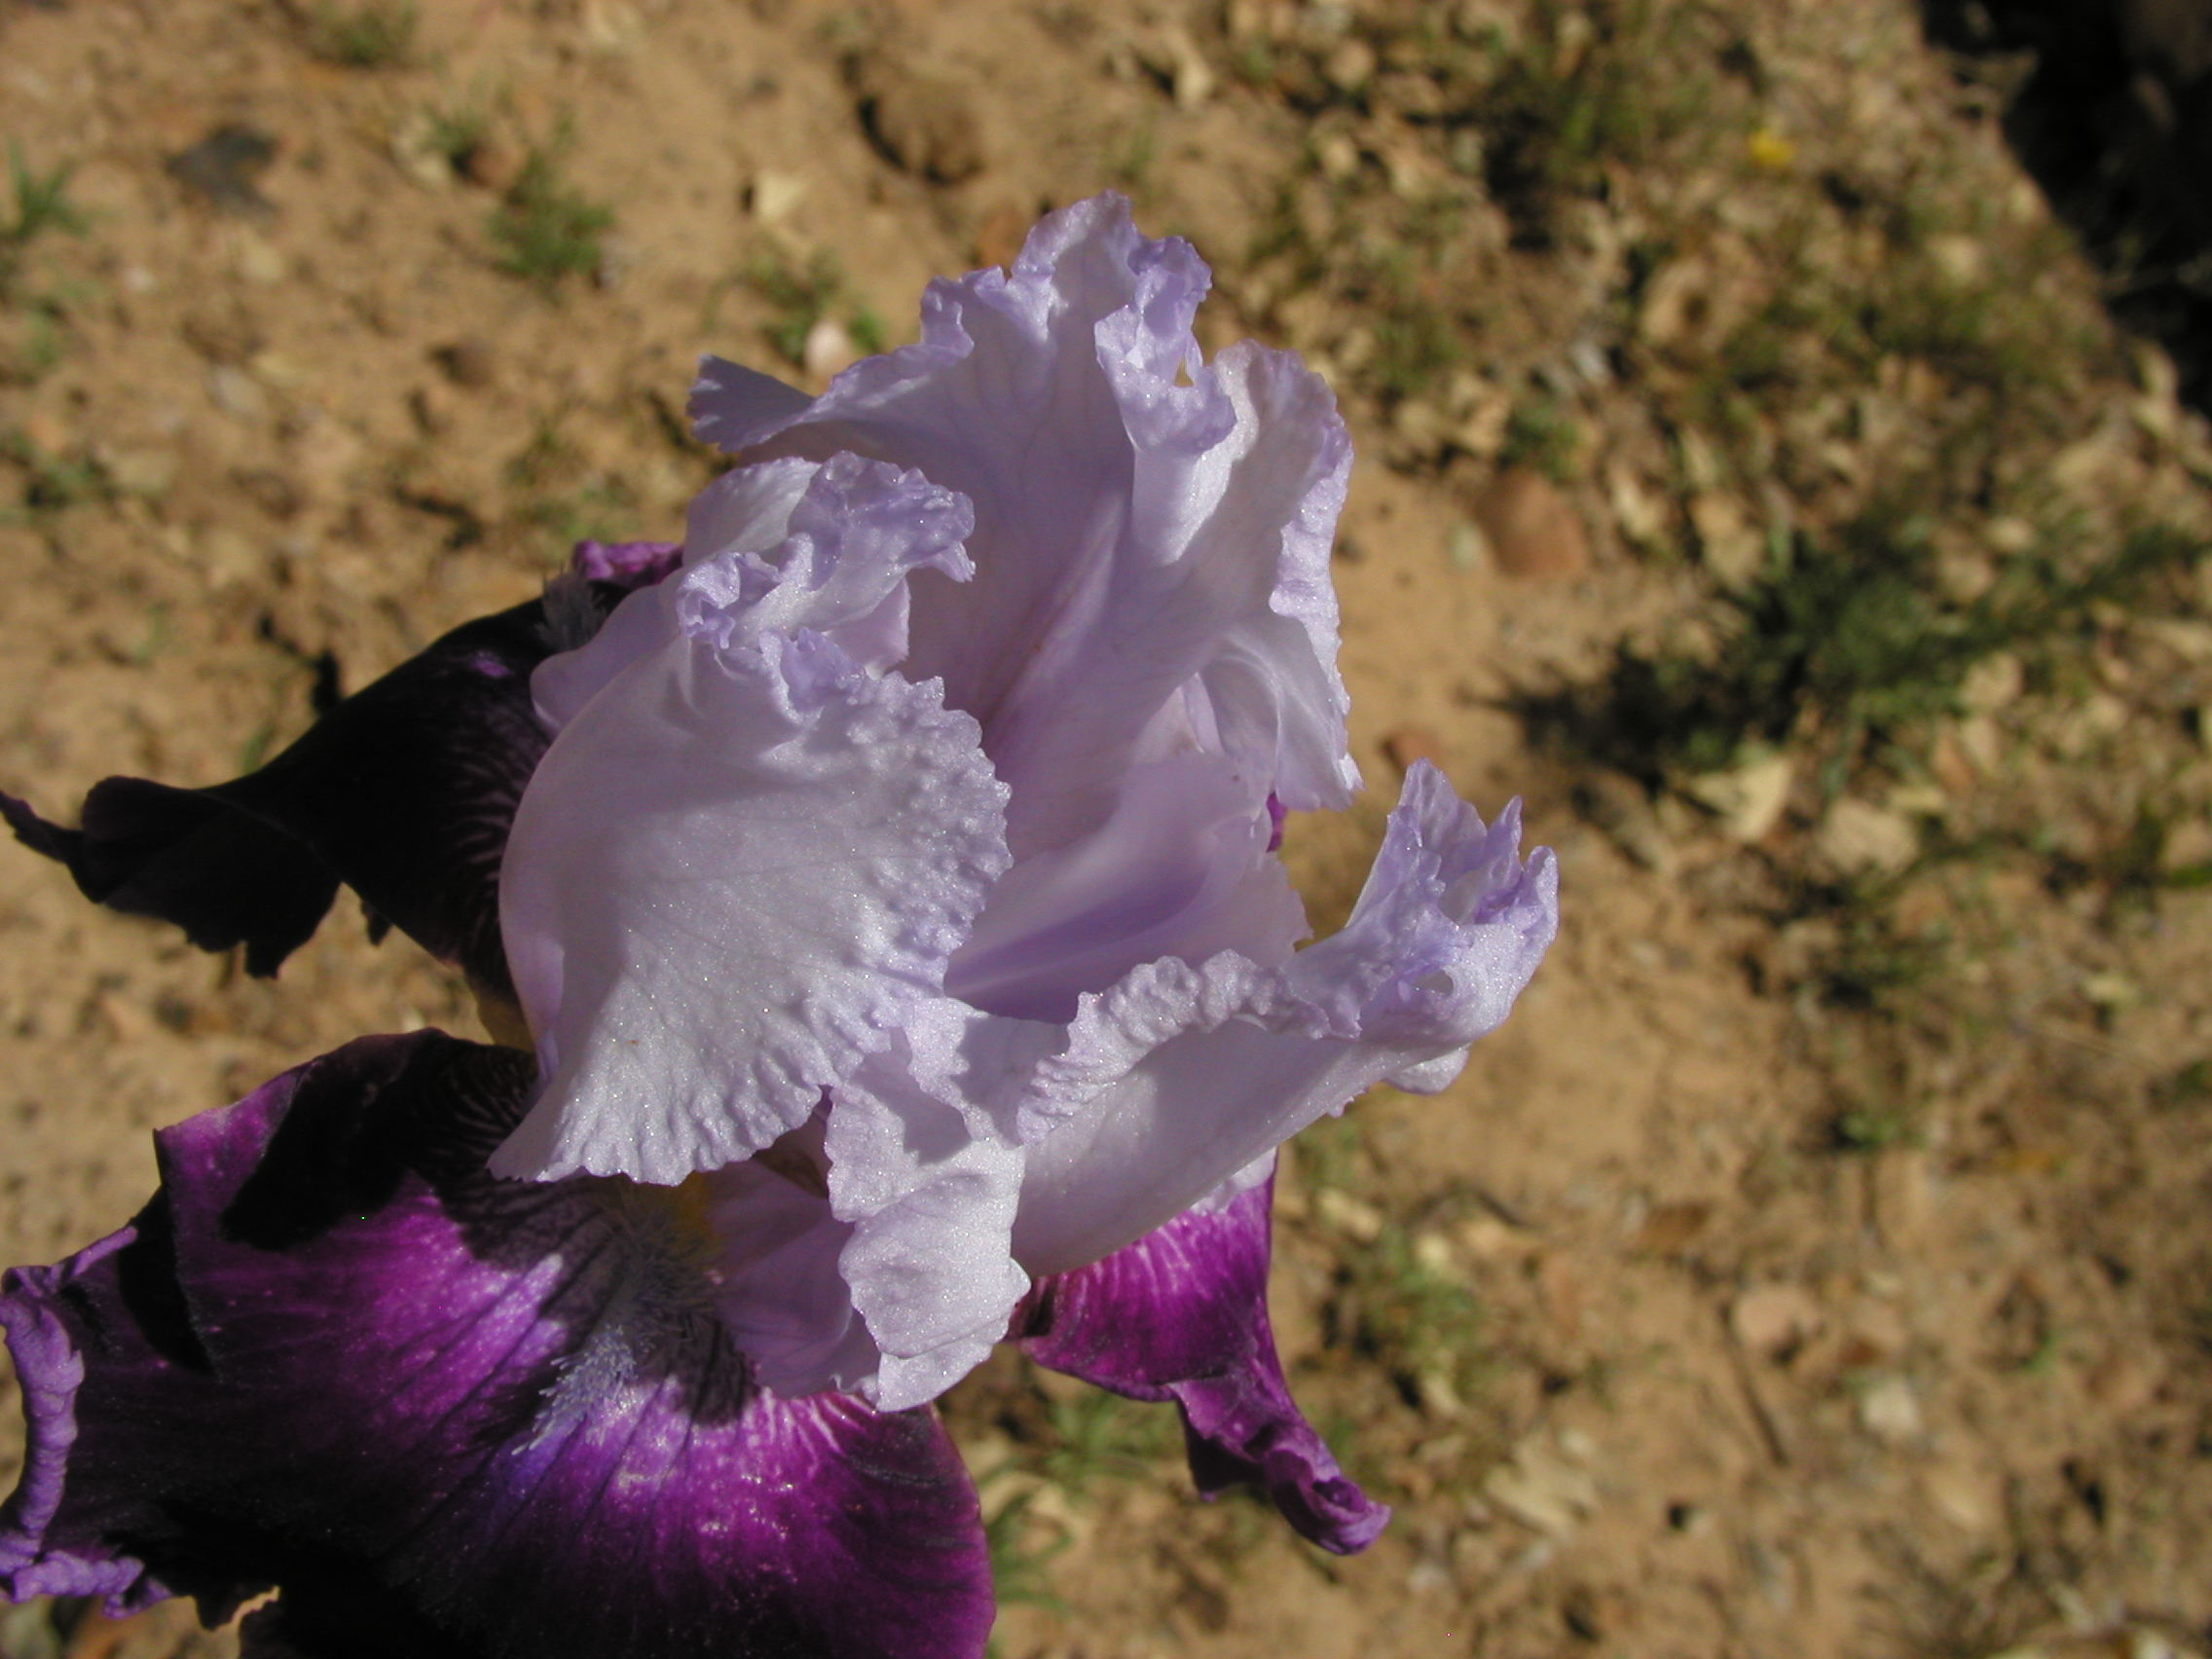
nature, blossom, plant, flower, petal, botany, flora, wildflower, iris, eye, organ, strawberryaz, macro photography, flowering plant, land plant, iris family